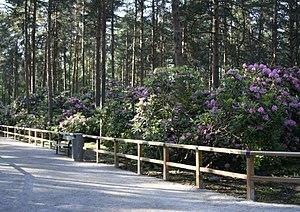
Le parc des rhododendrons de Haaga est un parc du quartier de Haaga à Helsinki en Finlande.
Etelä-Haaga est une section du quartier de Haaga à Helsinki en Finlande.